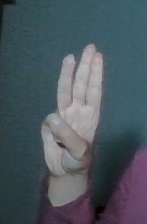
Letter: thaa